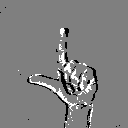
ASL letter: l